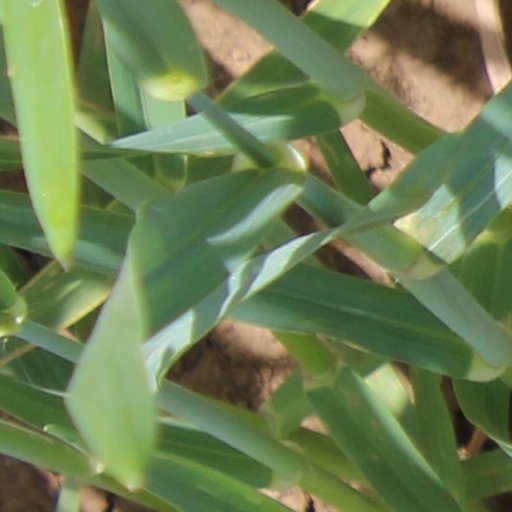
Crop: wheat